Black Art: In the Absence of Light

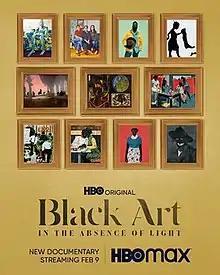
Official poster

Black Art: In the Absence of Light is a 2021 American documentary film, directed and produced by Sam Pollard. The film follows various Black American artists and their contributions to the art world.